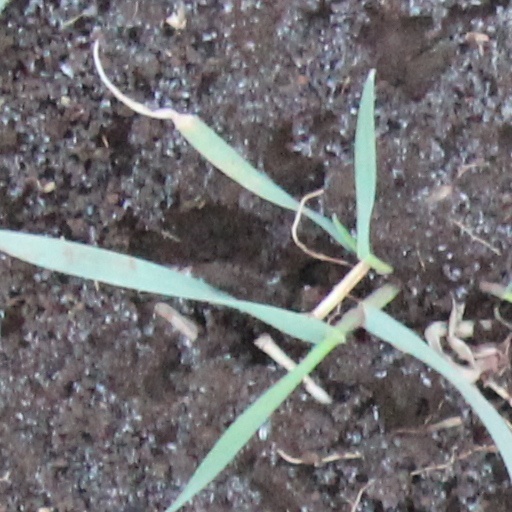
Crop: wheat